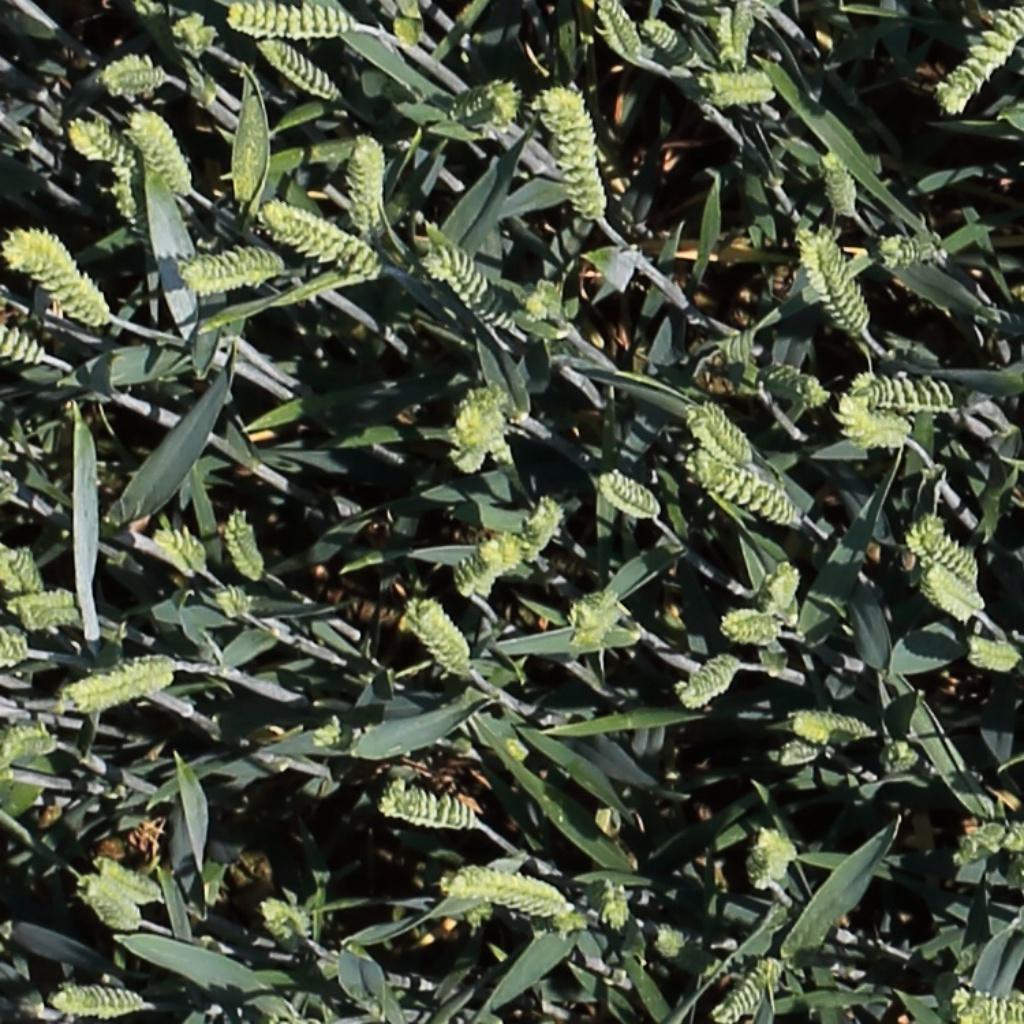
Country: Switzerland
Location: Usask
Wheat development stage: Filling